Sulfur cycle

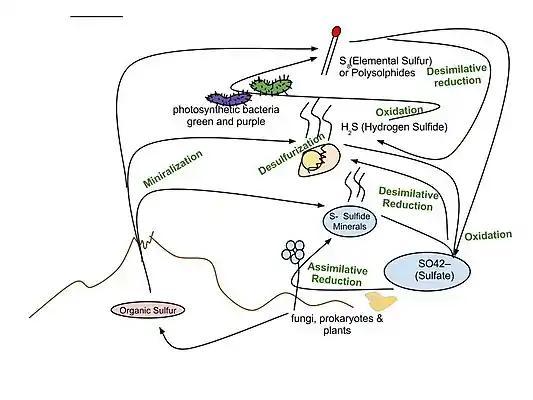

The sulfur cycle is a biogeochemical cycle in which the sulfur moves between rocks, waterways and living systems. It is important in geology as it affects many minerals and in life because sulfur is an essential element (CHNOPS), being a constituent of many proteins and cofactors, and sulfur compounds can be used as oxidants or reductants in microbial respiration. The global sulfur cycle involves the transformations of sulfur species through different oxidation states, which play an important role in both geological and biological processes.